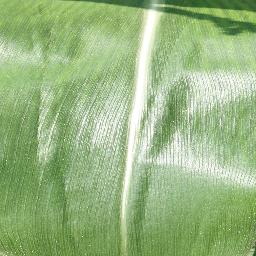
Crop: corn
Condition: (maize)_healthy